Yummy Yummy Cooking Jam

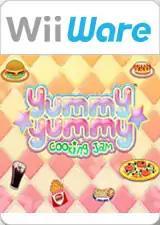

Yummy Yummy Cooking Jam is a video game by Spanish developer Virtual Toys. It is available for WiiWare, DSiWare, PSP minis, iPhone, and iPod Touch. The game won a Pulga award for Best Art at the Videogame Industry in Spain Awards in 2009, held at the Gamelab Interactive Leisure International Trade Fair.